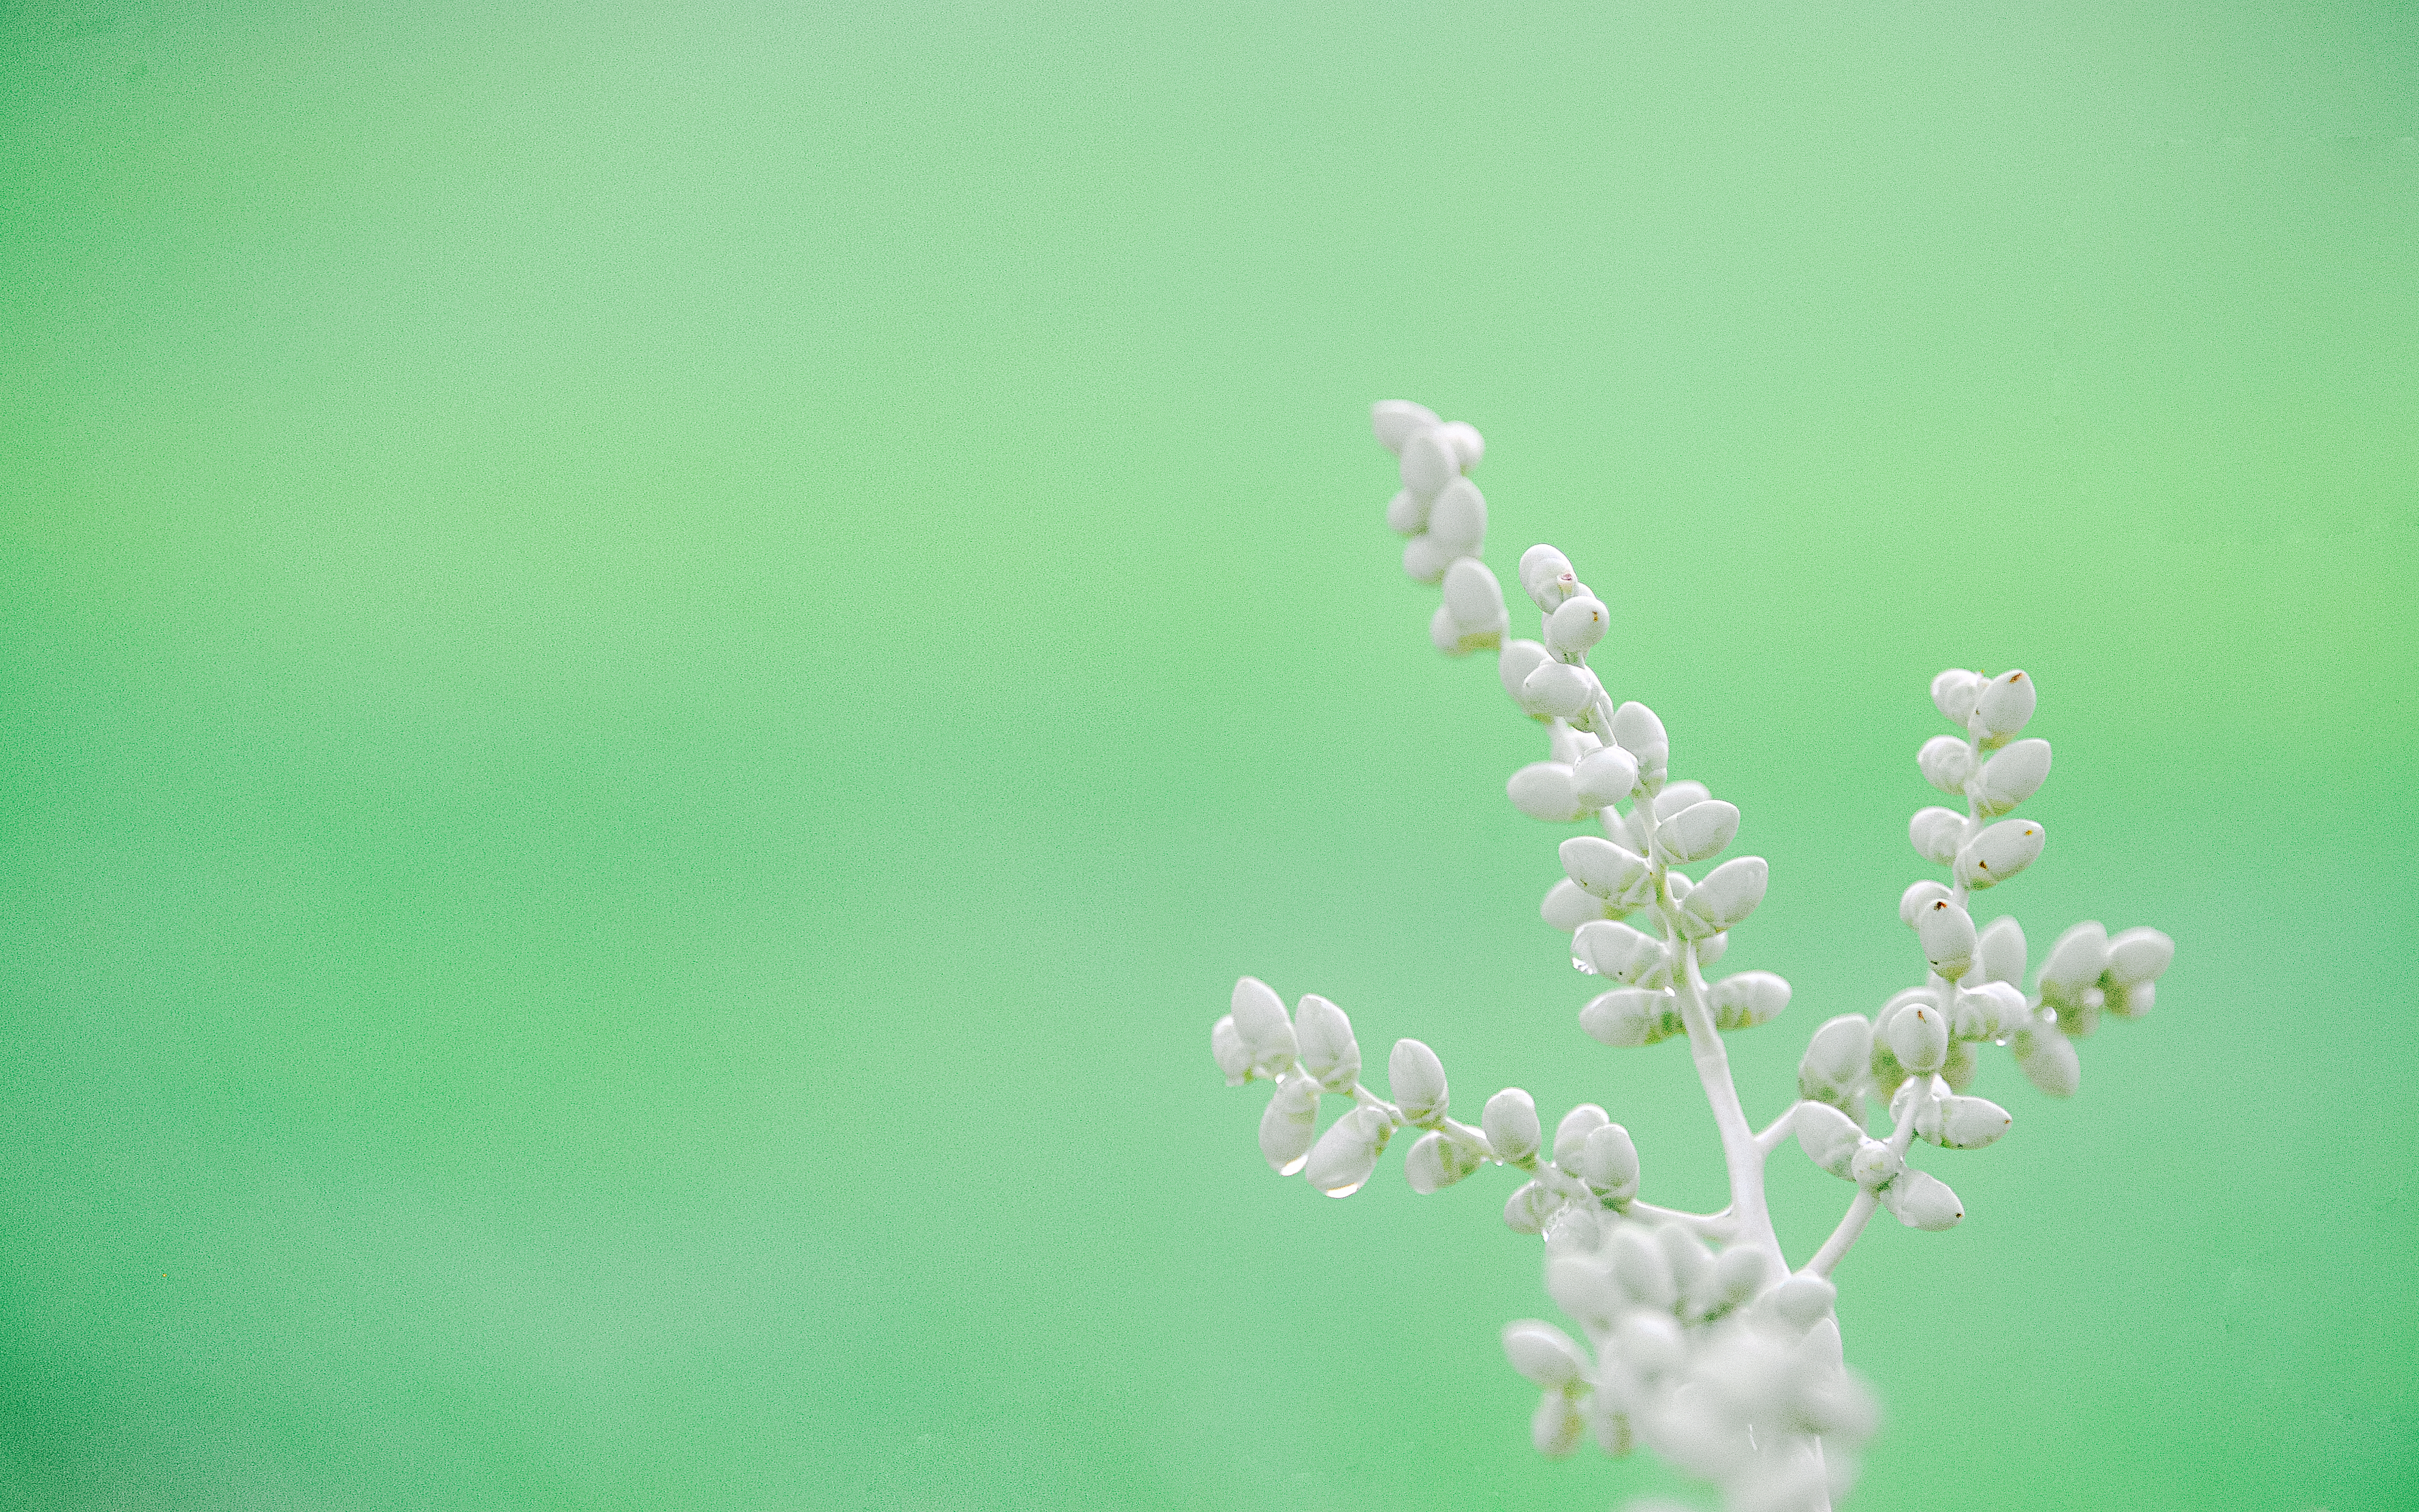
photography, wallpaper, portrait, landscape, cute, lovely, happy, alive, natural, beautiful, beauty, live, flower, macro photography, plant, blossom, plant stem, spring, grass, computer wallpaper, petal, sky